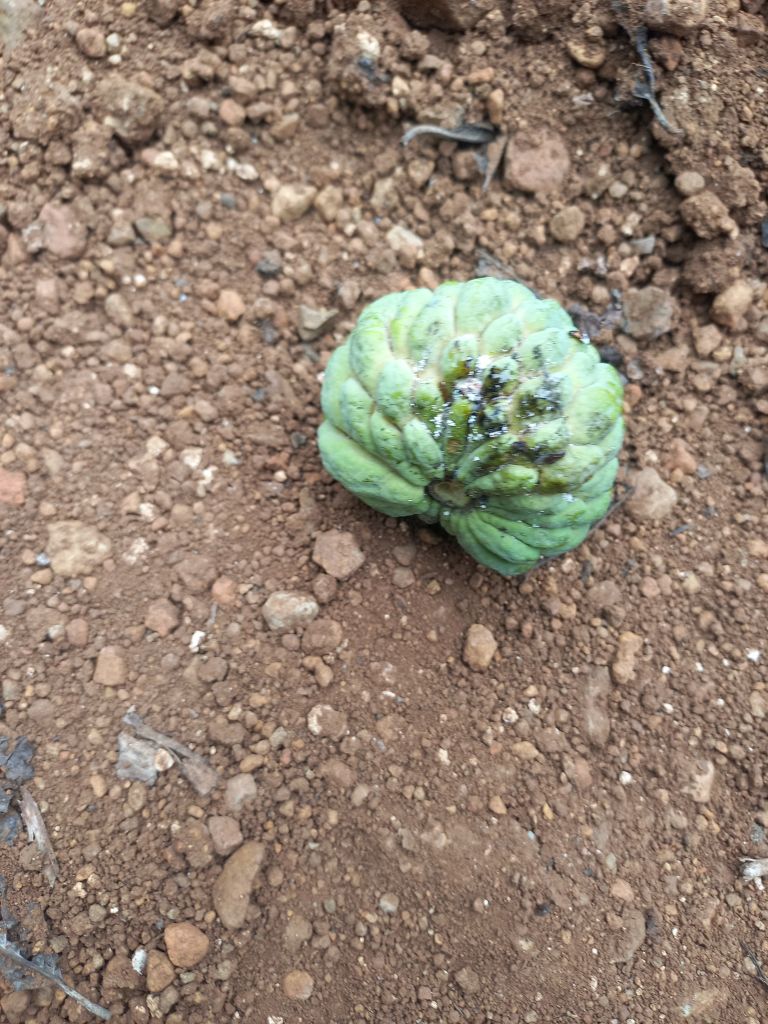
Disease label: Leaf spot on fruit